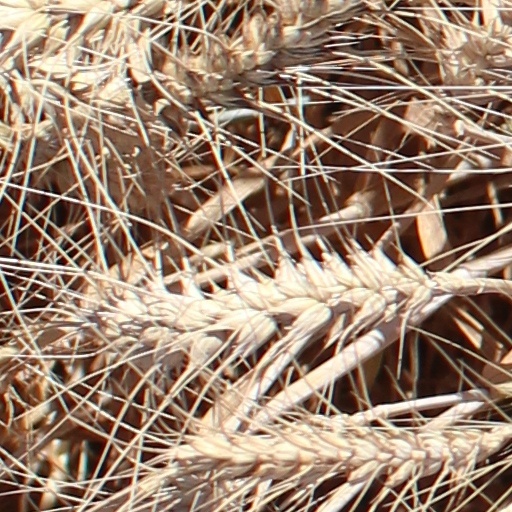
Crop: wheat